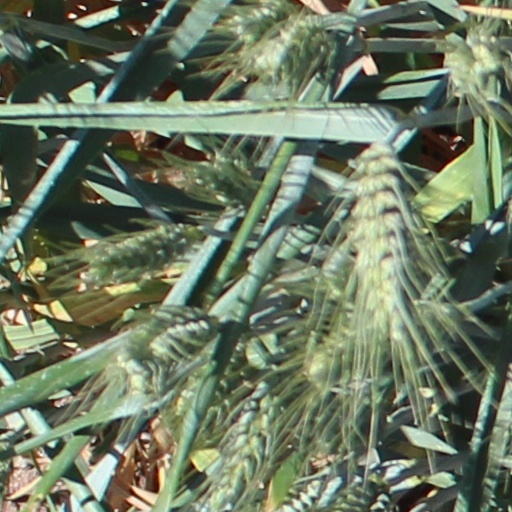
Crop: wheat